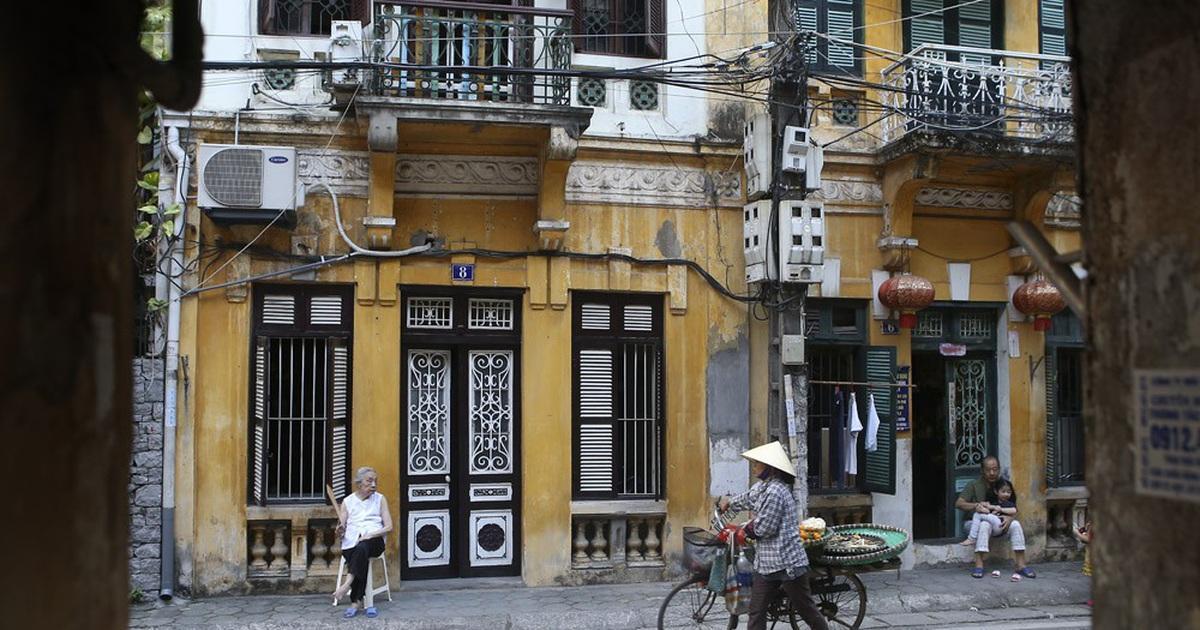
có một ông lão đang ẫm một đứa bé ở trên vỉa hè